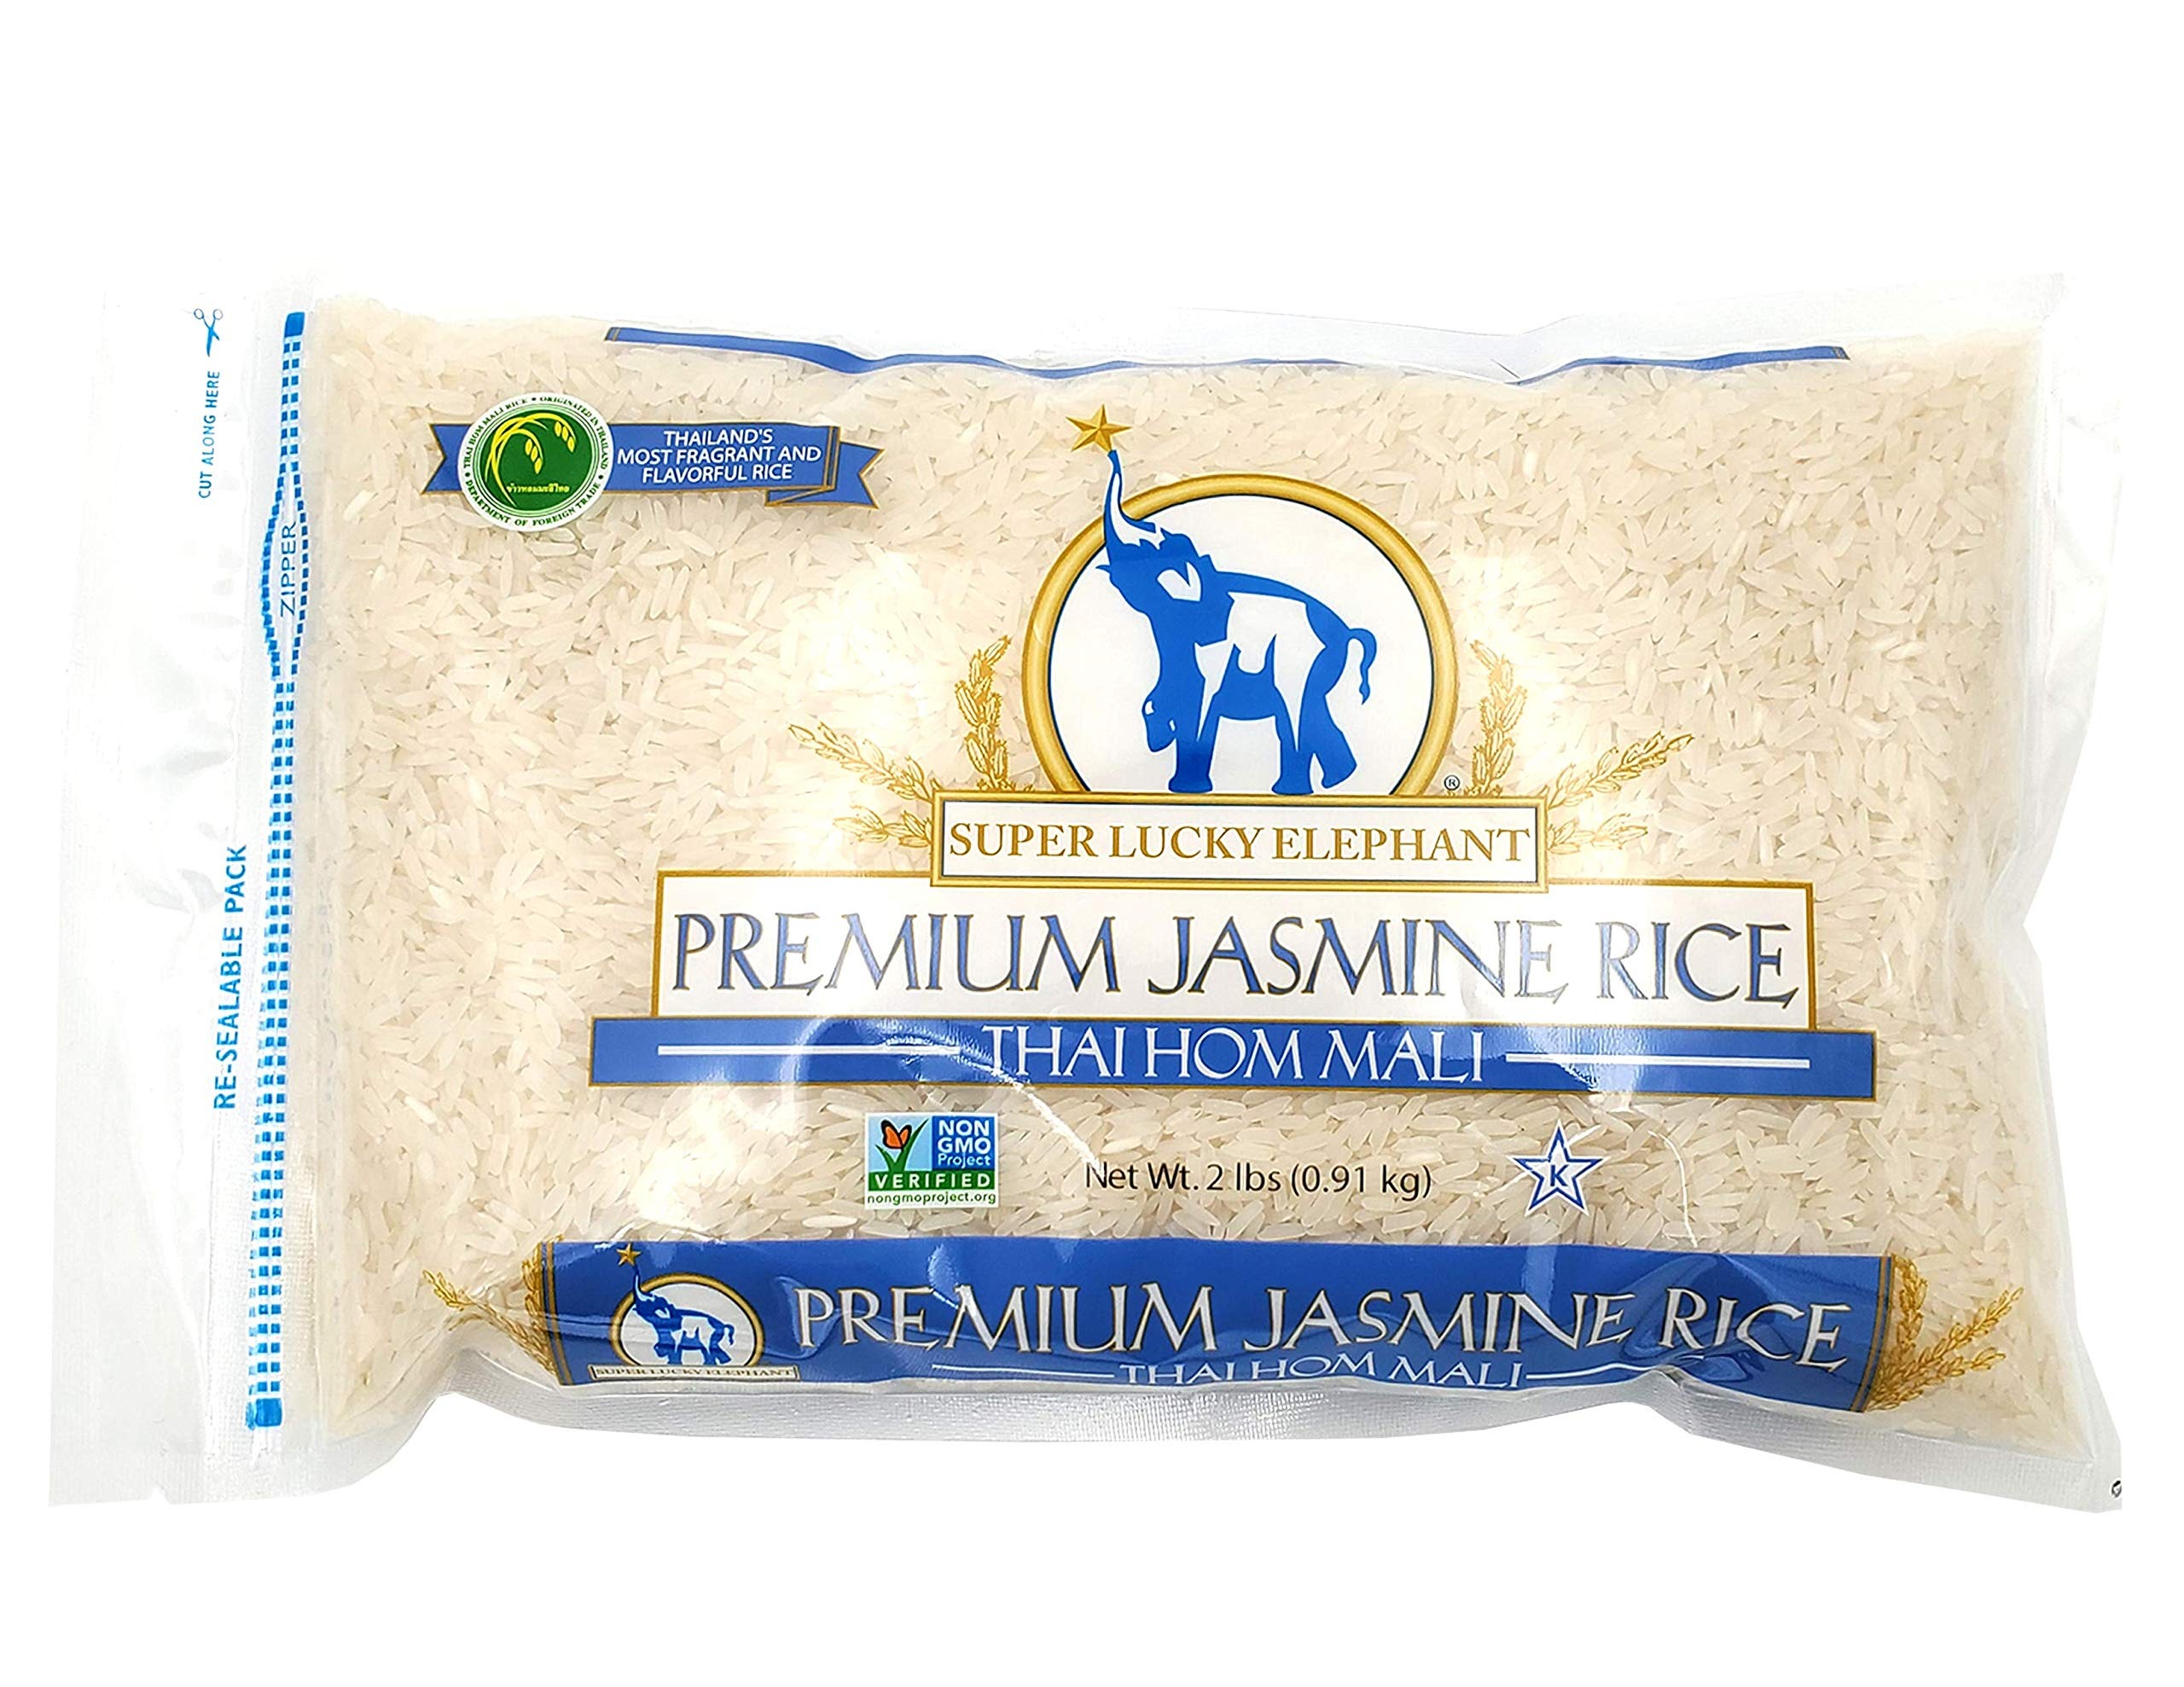
Item Name: Super Lucky Elephant Thai Hom Mali Jasmine Rice, 2 LB (Pack of 16)
Bullet Point 1: Authentic Thai Hom Mali Jasmine rice, from the lush and fertile fields of Northeastern Thailand
Bullet Point 2: Slightly sticky texture with flowery aroma
Bullet Point 3: Kosher certified, Non-GMO Project Verified, Gluten-free, Vegan
Bullet Point 4: All natural - no artificial colors, additives, or preservatives
Bullet Point 5: Thai Hom Mali Rice Certification Mark issued for authenticity by Thailand’s Department of Foreign Trade, Ministry of Commerce
Product Description: Conveniently packaged in 2lb dry bags, Super Lucky Elephant Thai Hom Mali Jasmine Rice boasts an especially aromatic fragrance and superior quality compared to other varieties of jasmine rice. Sourced from the lush and fertile fields of Northeastern Thailand, Thai Hom Mali jasmine rice is one of a kind and grows only in this specific region. It is well known for its especially tender texture and unique natural aroma. This long grain variety has a soft, slightly sticky texture when cooked. Available in dry and ready-to-eat versions, Super Lucky Elephant Thai Hom Mali Jasmine is the perfect main or side for any easy-to-make international meal. All Super Lucky Elephant Thai Hom Mali Jasmine dry rice is certified Kosher, Non-GMO Project Verified, and carries the Thai Hom Mali Rice Certification Mark issued for genetic authenticity from Thailand’s Department of Foreign Trade.
Value: 16.0
Unit: Count

Price: 107.59